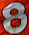
Number: 8